Sky position (RA, Dec in degrees): 232.041, 0.0734
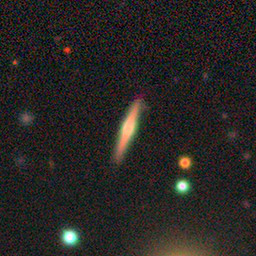
Galaxy morphology: Edge-on Galaxies with Bulge